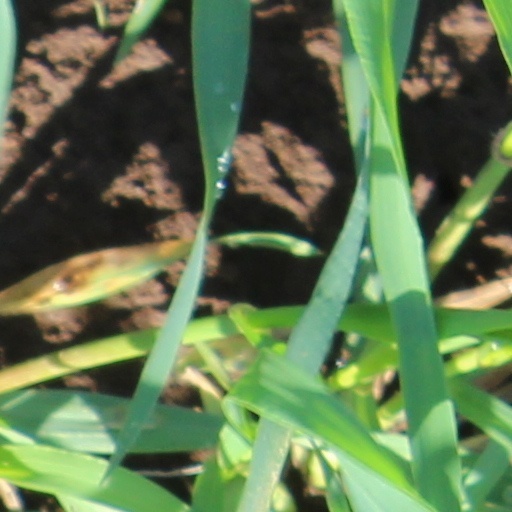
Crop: wheat